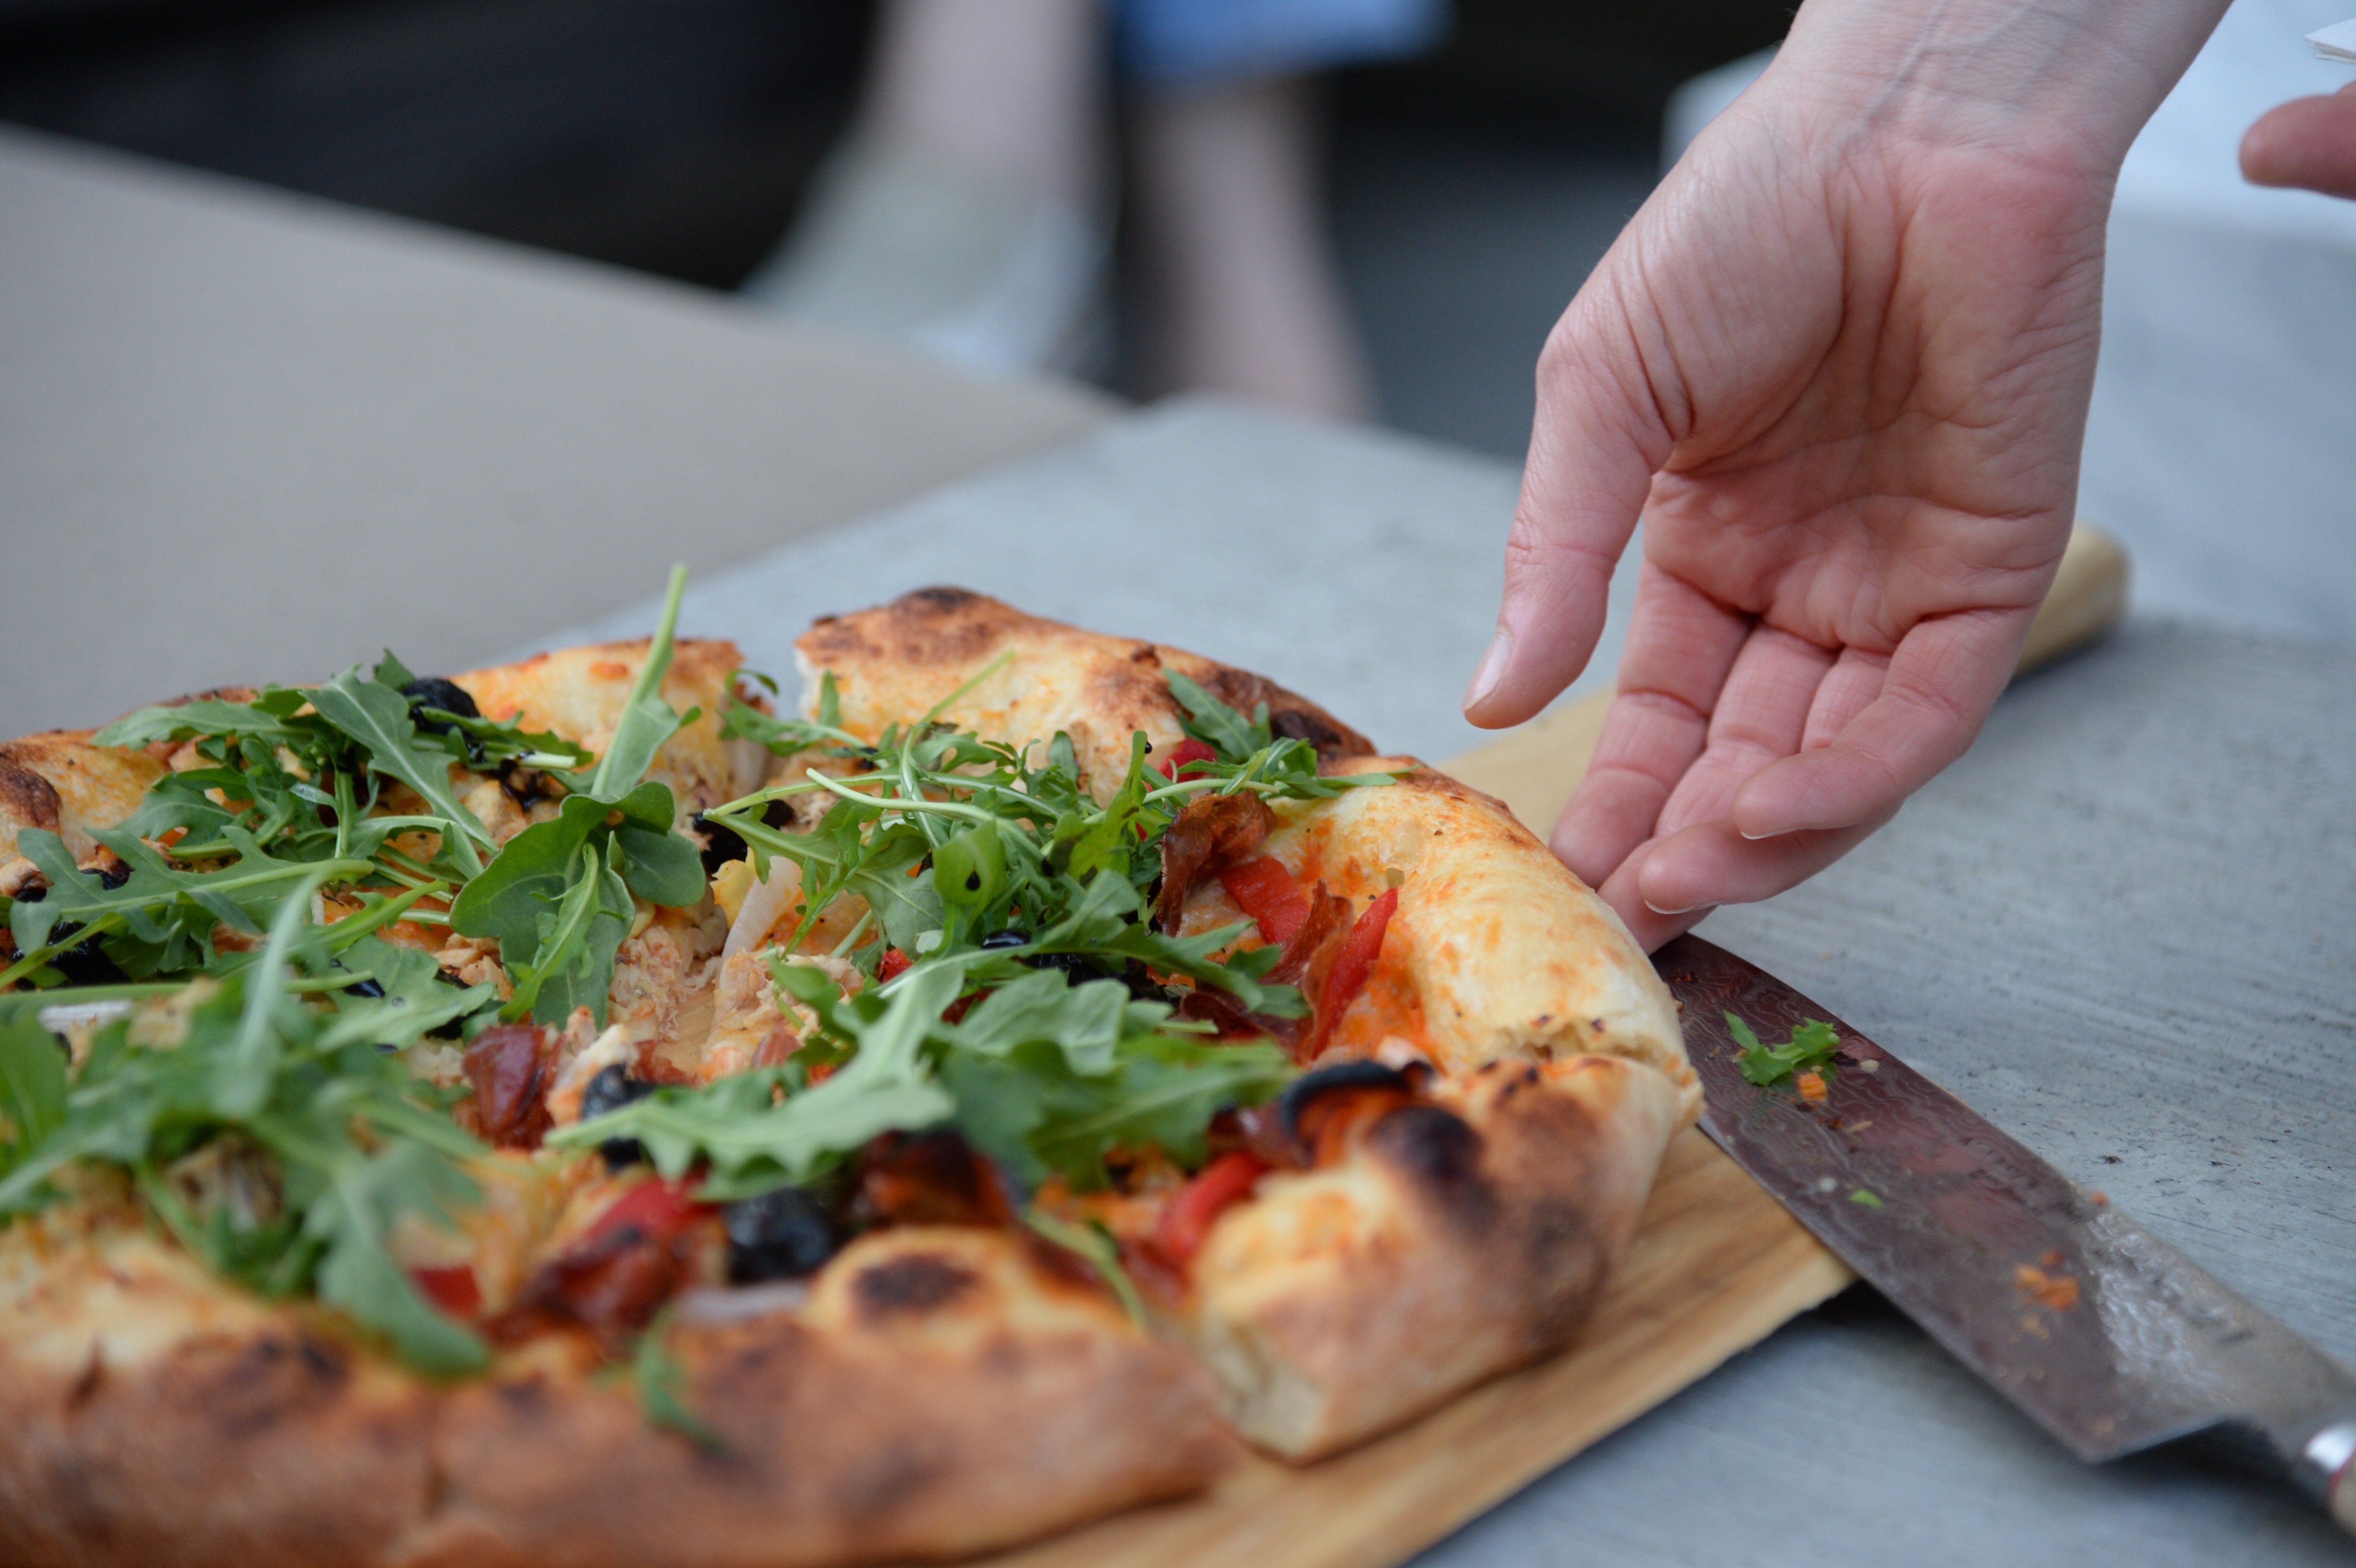
dish, meal, food, cuisine, pizza, italian food